Khorchin Mongols

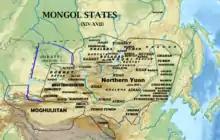
Location of the Khorchin Mongols

The Khorchin ("Horchin"; "Qorčin") are a subgroup of the Mongols that speak the Khorchin dialect of Mongolian and predominantly live in northeastern Inner Mongolia of China.